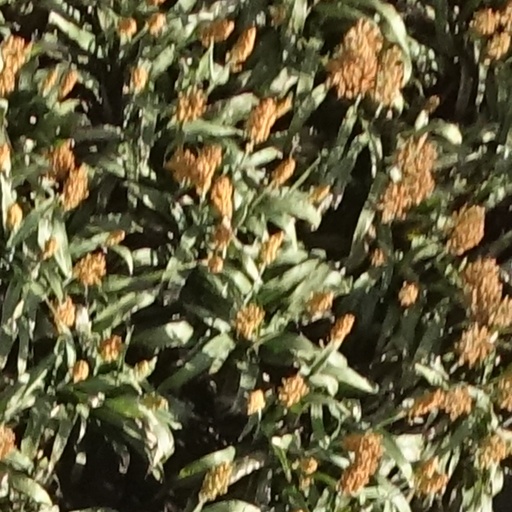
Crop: sorghum